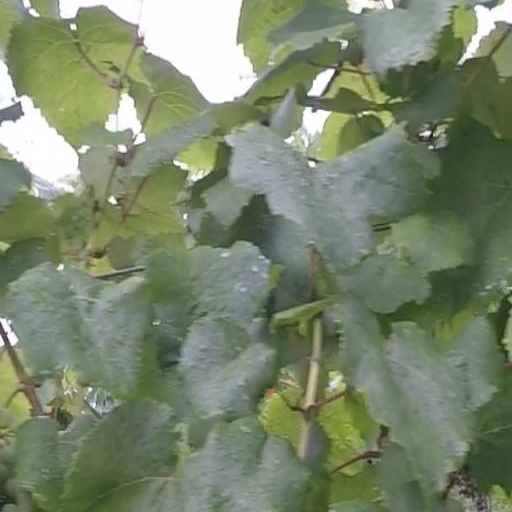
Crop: grape